Kulakara

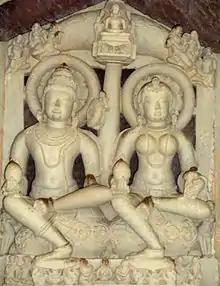
Image depicting the last "kulakara", Nabhirai and his wife "Marudevi"

The first "kulakara" was Pratisruti whose height was 1,800 Dhanush and who lived for a tenth of a Palya. His twin (and female partner) was Swayamprabha. When the trees that shed strong light around them, in the state of the "bhogabhumi" disappeared and the sun and the moon became visible, the people, who saw them for the first time, were alarmed. It was Pratisruti who understood the cause of their appearance by his superior wisdom. He explained to them that the light of the trees had been too powerful thus far to enable the sun and the moon to be seen but now that that illumination had paled they became visible. The division of day and night dates from his time.